History of Terni, Umbria

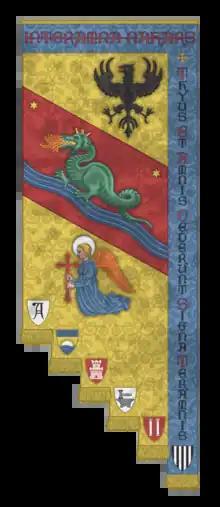
Reproduction of the banner of municipal Terni in the late 1300s, early 1400s

In June 1241, the nobility of Germanic origin of Terni, with all its citizens, spontaneously submitted to Frederick II, who singled it out as the basis of his presence in Central Italy during the conflict that opposed him, in 1244, to Pope Innocent IV. The emperor stayed in the vicinity of Terni between the summer of 1244 and March 1245; he waited in vain for Innocent IV, who had in the meantime fled, first to Genoa, then to Lyon, but he conducted with Cardinal Ottone di Porto, halted in Narni, who remained faithful to the pope, negotiations on the arrangement of mutual spheres of influence in Lombardy. Also in Terni he received Albert, Patriarch of the Antiochian church, who attempted mediation between Frederick and Cardinal Deacon Ranieri, of S. Maria in Cosmedin, who was leading, especially in Tuscia, an incessant guerrilla warfare against the Emperor's Arab troops.